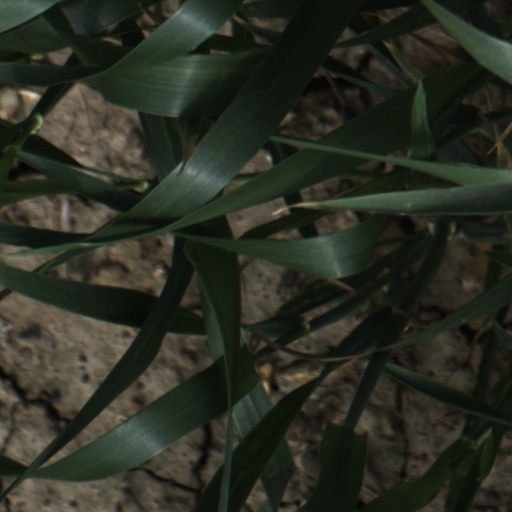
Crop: wheat